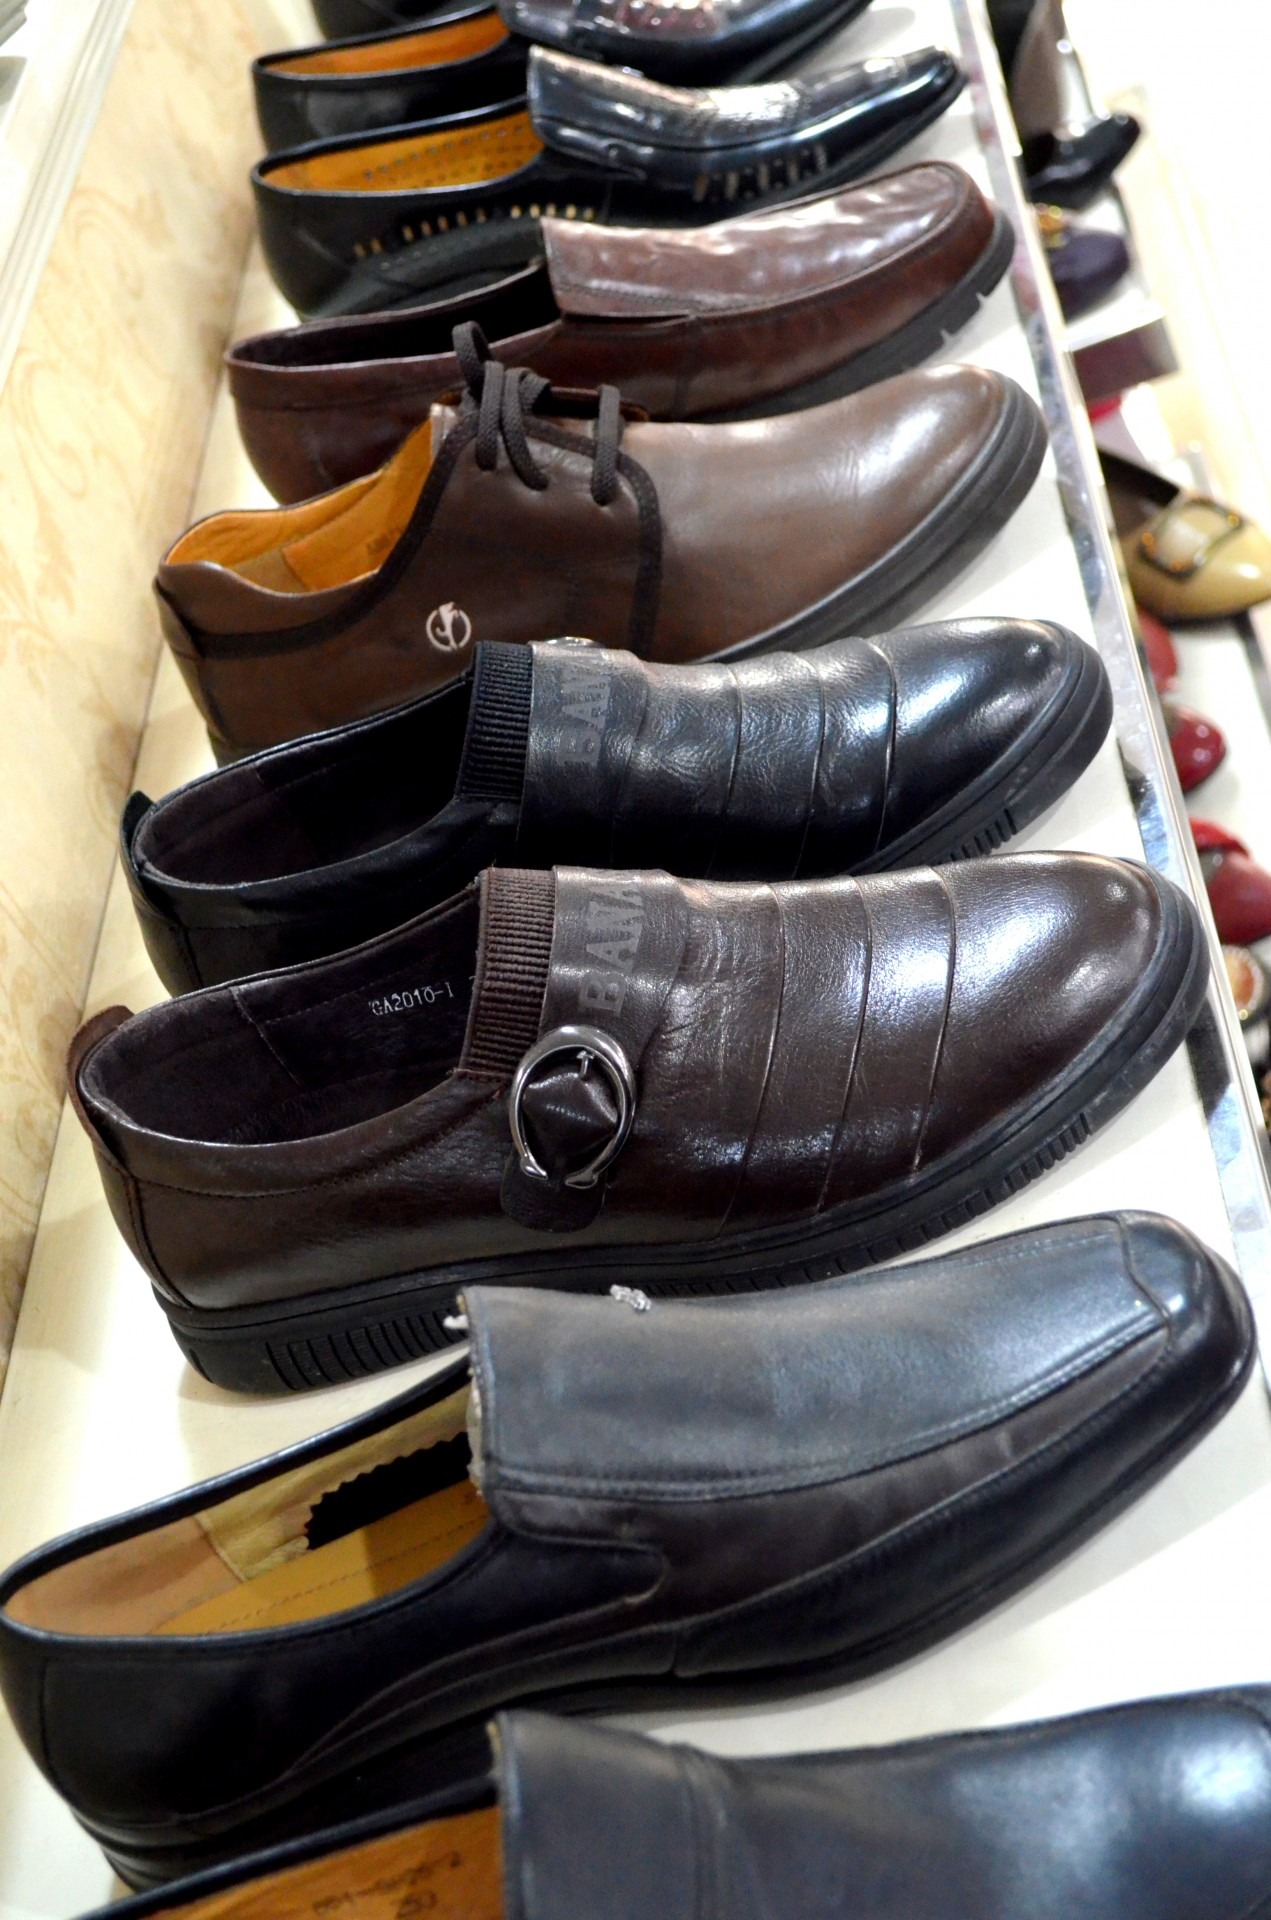
shoe, leather, boot, store, business, shoes, men, display, sneakers, footwear, style, sale, outdoor shoe